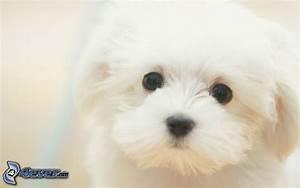
dog